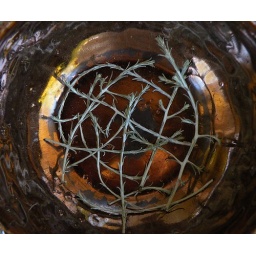
were lying in a golden bowl when the rays of the setting sun entered it